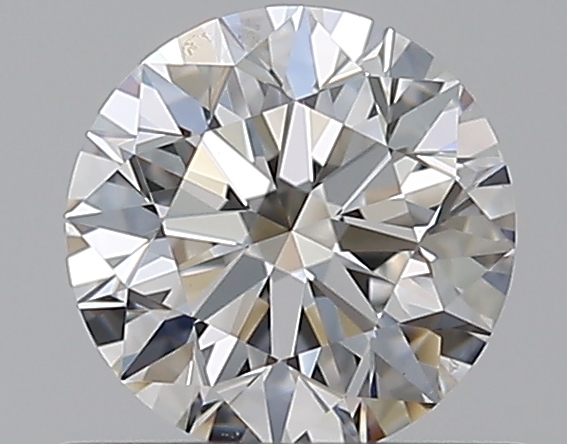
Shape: round
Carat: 0.5
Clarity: VS2
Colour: F
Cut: EX
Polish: EX
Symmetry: EX
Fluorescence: N
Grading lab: GIA
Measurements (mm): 5.04 x 5.07 x 3.17